E. K. Aboobacker Musliyar

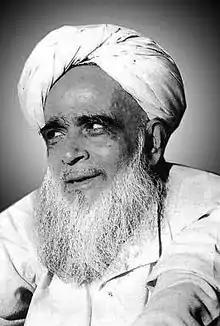
E. K. Aboobacker Musliyar

E. K. Aboobacker Musliyar, known by followers as Shams-ul-Ulama, "the Sun of the Scholars", was a Shafi'i scholar and community leader from Kerala, south India. He served as the General Secretary of the Samastha-Kerala Jam'iyyat al-'Ulama', the principal Sunni-Shafi'i scholarly body in Kerala, from 1957 to 1996.